Brooke Army Medical Center

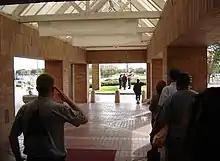
Folding the US flag at the BAMC main entrance in 2005.

On July 18, 1995, ownership of the replacement hospital was given to the BAMC Commander by the U.S. Army Corps of Engineers during the key turnover ceremony. On March 14, 1996, the new facility was officially dedicated and on April 13, BAMC opened for business with the transfer of inpatients from the "old" BAMC to the "new" BAMC.